Vladimir Sokoloff (pianist)

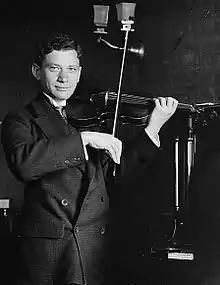
Efrem Zimbalist playing violin

Zimbalist used to tour the world with the accompanist Theodore Saidenberg. When Saidenberg resigned to pursue a solo career, his place "was taken by his cousin, Vladimir Sokoloff, who had been acting as Zimbalist's class accompanist. On early U.S. tours Zimbalist had performed with Sokoloff's uncle Nikolai, founder and first conductor of the Cleveland Orchestra. Vladimir (or "Billy", as Zimbalist called him) remained with him for the rest of his concert career – some thirty years – excepting the period Sokoloff spent in Special Services during World War II. Sokoloff remembered how things started: 'It was so casual. I was just playing my regular schedule in the studio when he said, "Would you like to be my accompanist?" I was flabbergasted - never in my wildest dreams did I think I would be asked to fill so important a post. I was a young kid and had had no experience except playing in school and a few outside concerts that had been arranged for me. The end of August I went up to The Rafters, and we rehearsed solidly for two weeks.'